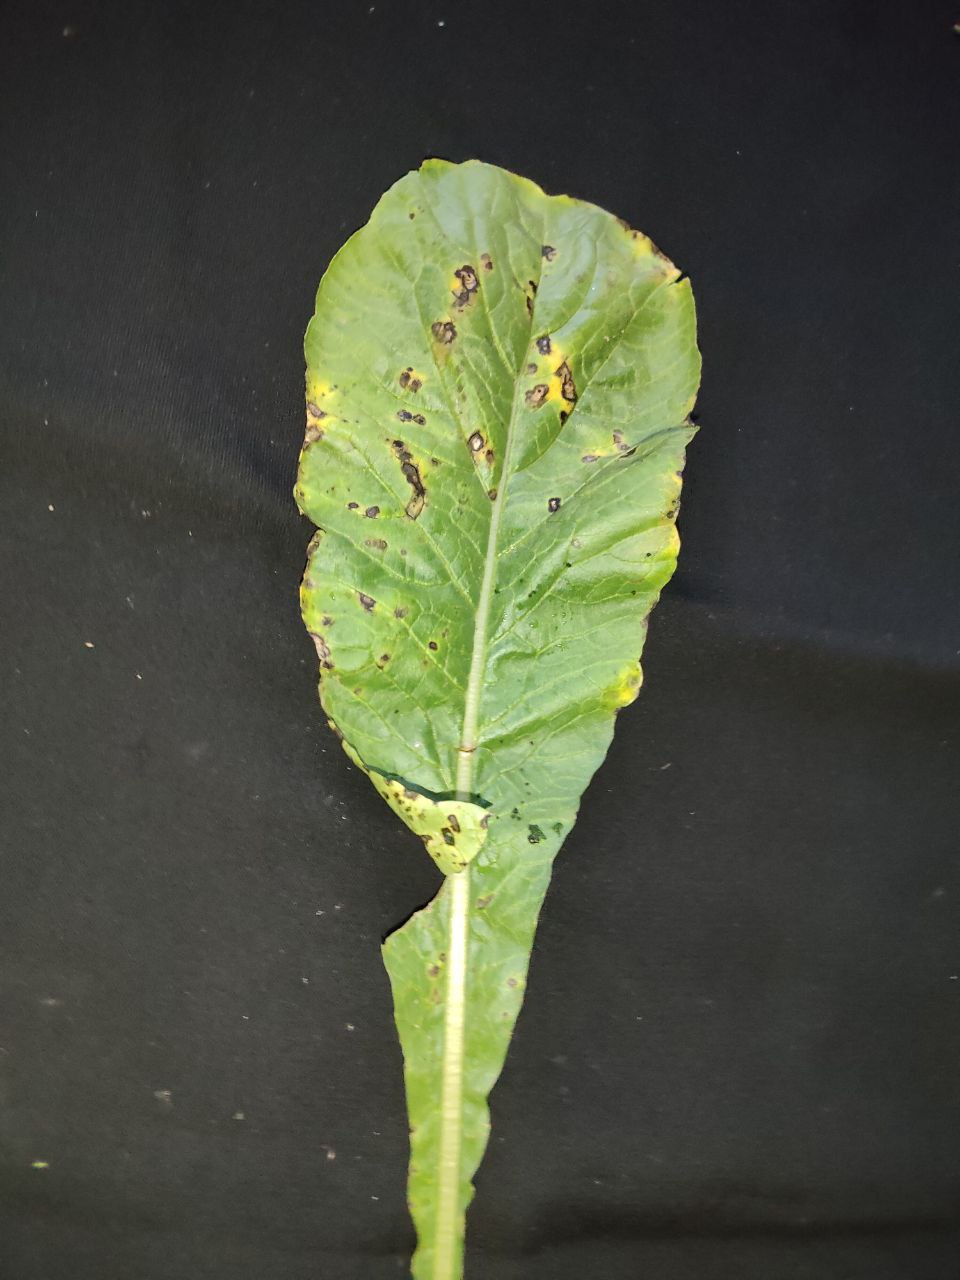
Label: Black leaf spot